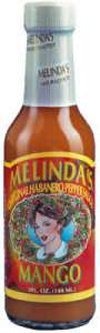
Item Name: Melinda’s Mango Habanero Hot Sauce - Sweet & Mild Hot Sauce - Mango Habanero Sauce Made with Fresh Ingredients, Real Mango, Habanero Peppers, Vinegar, Carrot & Lime - 5oz, 3 Pack
Bullet Point 1: A LITTLE HEAT, A LITTLE SWEET: Looking for a hot sauce with just as much heat as sweet? Melinda’s Mango Habanero is where sweet and heat live in perfect harmony. A fruit-forward hot sauce with a bite at the end and hint of lime juice gives your food island vibes.
Bullet Point 2: SET YOUR MOUTH ON FLAVOR: You want fire? That’s easy. Anyone can strike a match, but few can strike a balance. Our Mango Habanero Hot Sauce is a mild 1 out of 5 heat level combined with a complex blend of spicy sweet, and acidity that packs a punch of sizzling heat without losing out on its deep flavor.
Bullet Point 3: WHOLE, FRESH INGREDIENTS: Real ingredients like mango, carrot, garlic, onion, carrots, sugar and lime juice plus the best peppers on the planet, Melinda’s crafts their condiment sauces with whole, fresh ingredients for people who care about those kinds of things.
Bullet Point 4: LEVELED UP FOOD, EVERYDAY PRICE: Level up your favorite dishes with a spicy kick from Melinda’s Mango Habanero Hot Sauce! This sweet habanero sauce enhances the flavor and sweetens the bite of whatever you’re eating right now. Enjoy it in fruit salsas, drizzled on a fish taco, as a grilled shrimp glaze, spicy mango margaritas and on practically everything.
Bullet Point 5: MADE THE MELINDA’S WAY: At Melinda’s, our philosophy is simple: heat and flavor mean everything. We pride ourselves on striking that perfect balance of heat and flavor in every sauce we make so that you can have an eating experience unlike any other.
Product Description: <b>A Higher Degree of Flavor</b><br>Anyone can make the next spiciest hot sauce. At Melinda’s, we pride ourselves on striking the perfect balance between heat and flavor. Our Mango Habanero Hot Sauce delivers spice without compromising on deep, intense flavor from fresh ingredients. Get ready to set your mouth on flavor!<br><br>Melinda’s mango habanero sauce packs a punch masked by the natural sweetness of tropical mango! The distinct, mild hot sauce will compliment all your favorite foods, especially fresh seafood and salsas! A balanced and delicious blend of mango, habanero peppers, fresh garlic, onion, carrot, and lime juice results in a hot sauce where heat and flavor are on equal footing. Coming in at 1 out 5 Heat Level, this spicy hot sauce will turn up the heat on your favorite foods but will still deliver delicious flavor that will have you coming back for more!<br><br>This delicious, gourmet hot sauce will take your favorite foods to the next level. Enjoy it in fruit salsas, fish tacos, as a meat marinade, spicy mango margaritas and on practically everything.<br><br><b>Made the Melinda’s Way</b><br>At Melinda’s, our philosophy is simple: Heat and flavor mean everything. We pride ourselves on striking that perfect balance of heat and flavor in every sauce we make so that you can have an eating experience unlike any other.
Value: 15.0
Unit: Fl Oz

Price: 2.98